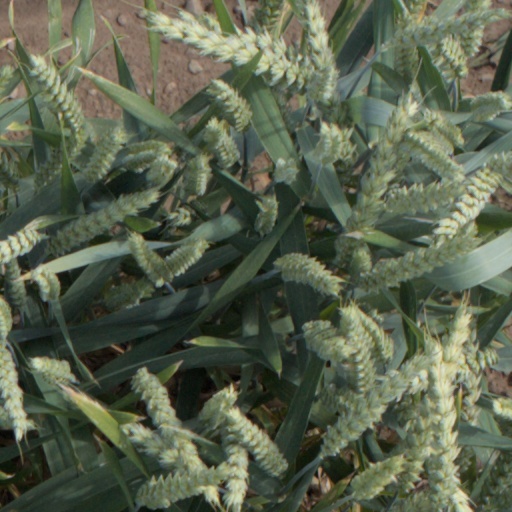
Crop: wheat